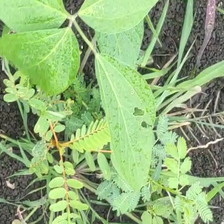
Weed species: Sicklepod_(Senna obtusifolia)